Wilhelm Borchert

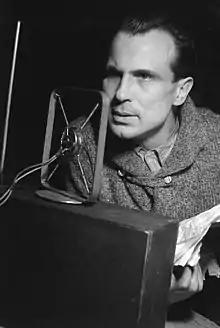
Wilhelm Borchert in 1946

Ernst Wilhelm Borchert, or just Wilhelm Borchert, (13 March 1907 in Rixdorf – 1 June 1990 in West Berlin) was a German actor. He was also a voice actor for audio books and films.